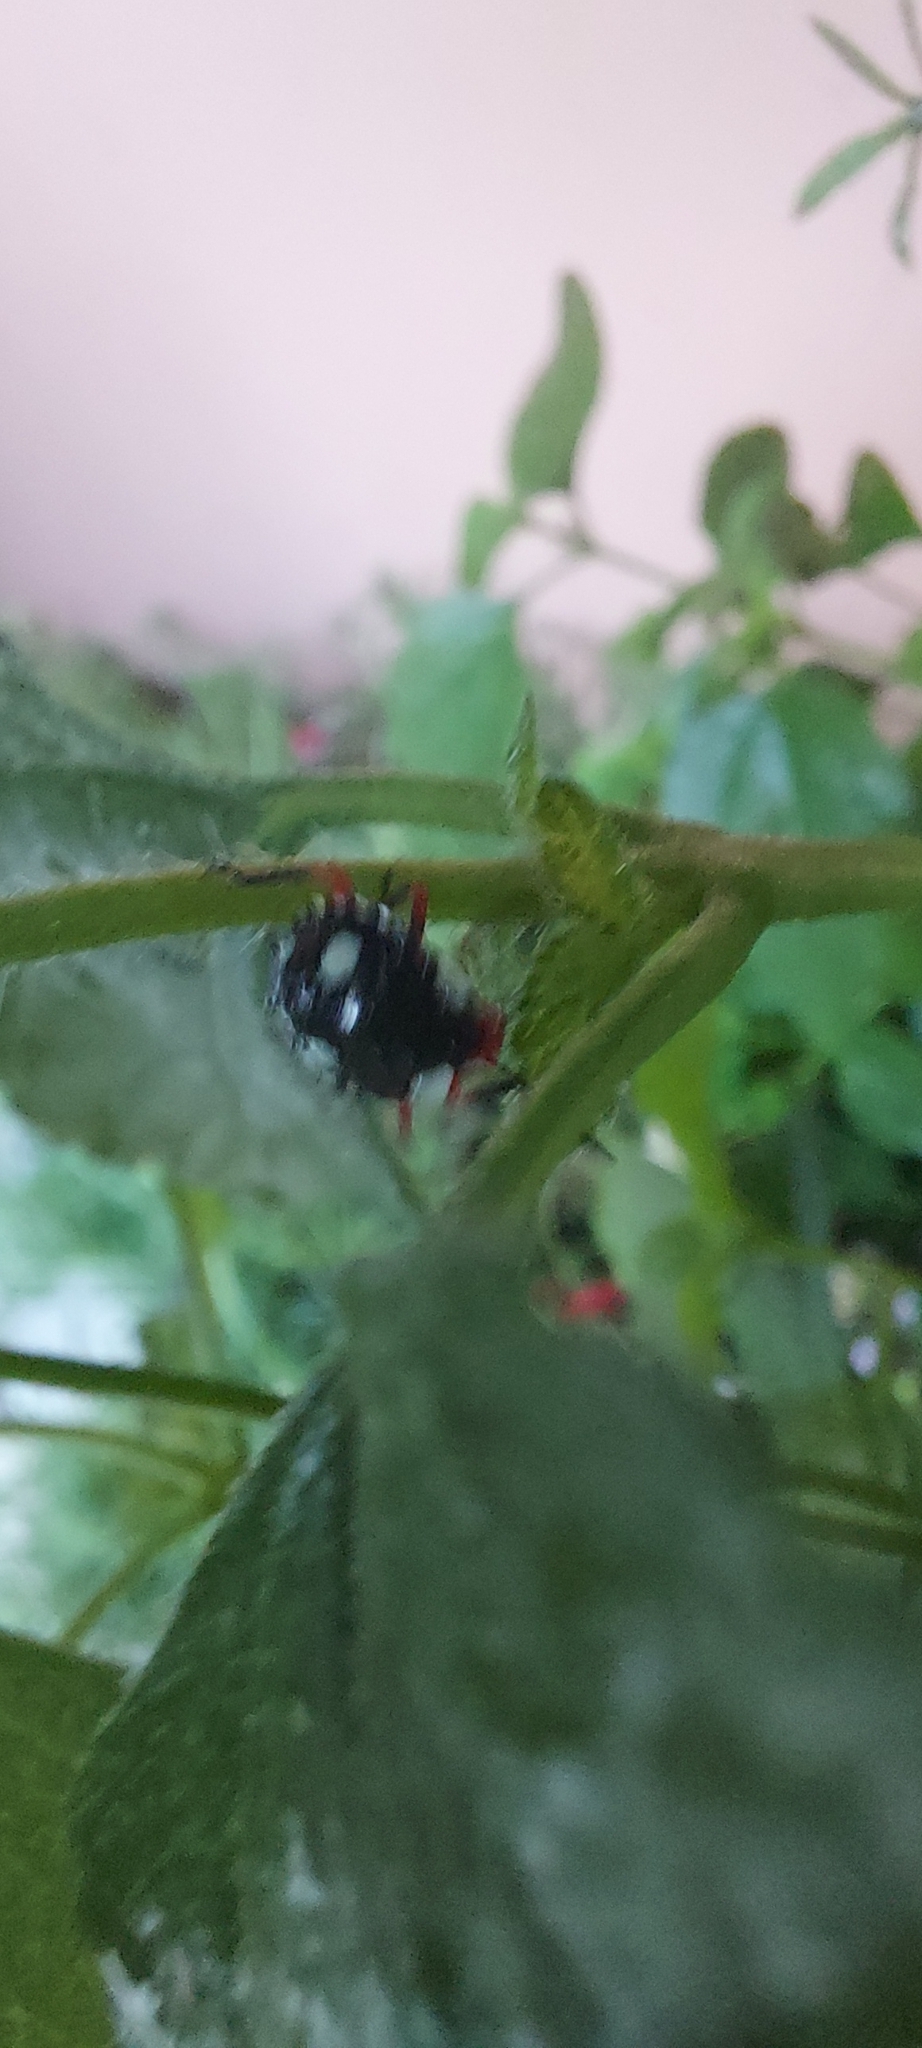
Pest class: stink_bug